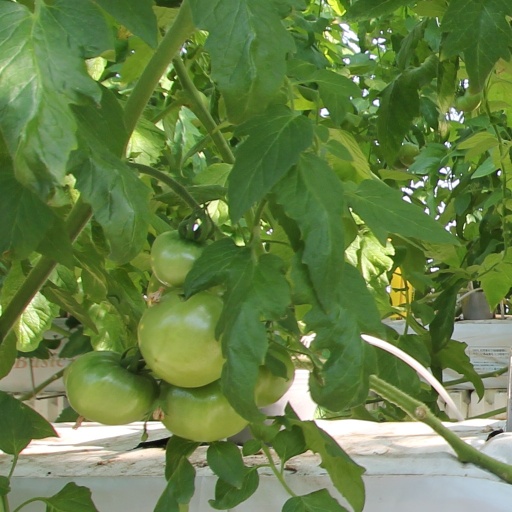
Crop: tomato